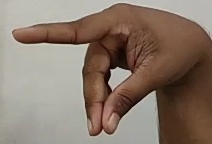
ASL sign: P